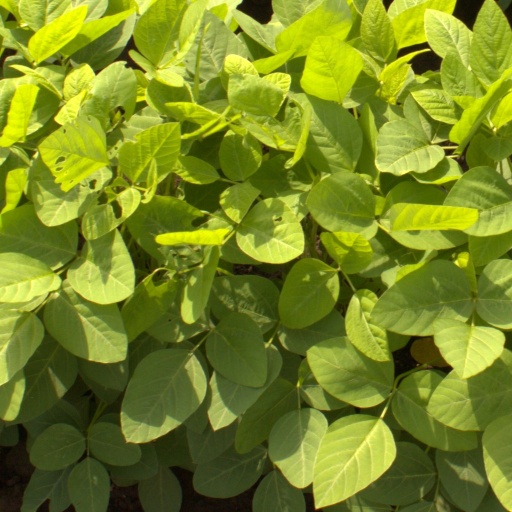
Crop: soybean